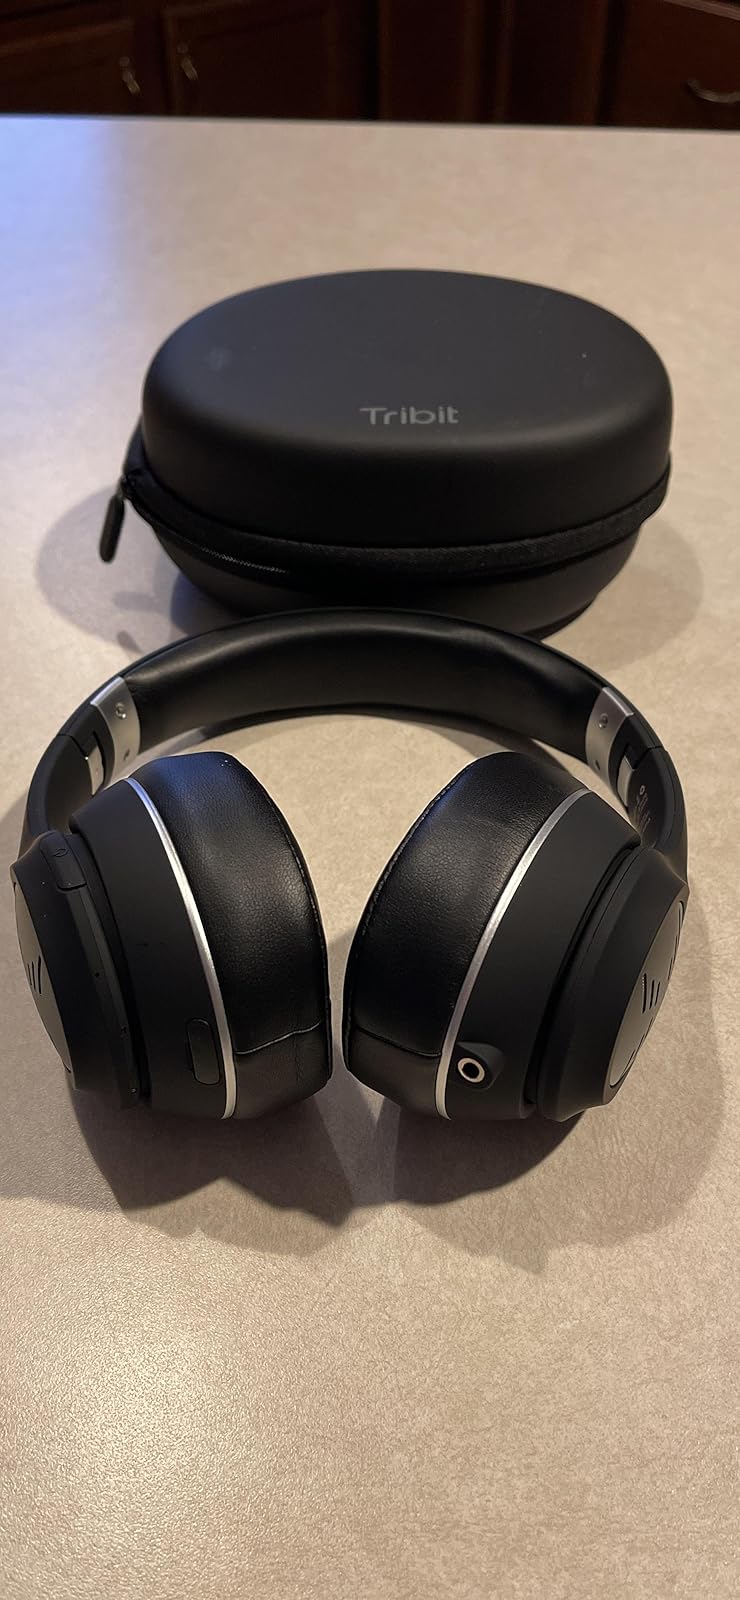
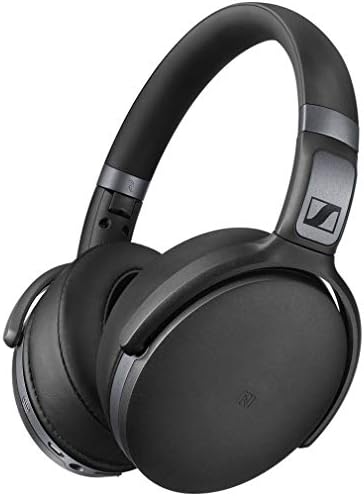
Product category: headphones
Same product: no